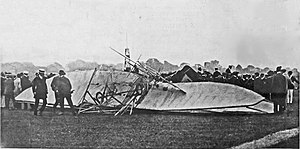
Charles Rolls / Billeder
Charles Stewart Rolls var en britisk bil- og flypionér. Sammen med Henry Royce grundlagde han Rolls-Royce-bilfabrikken. Han var den første brite, der omkom ved en flyulykke, da halen på hans Wright Flyer knækkede af under en flyveopvisning nær Bournemouth. Han blev 32 år gammel.